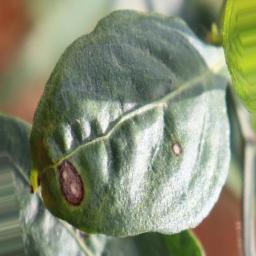
Label: cercospora